UCD Boat Club

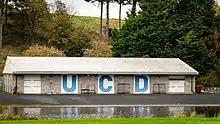
UCD's Clubhouse on the River Liffey.

The club's own boathouse is in Islandbridge while its gym facilities are based on campus at University College Dublin. It also shares a boathouse at Blessington Lake with the Dublin Metropolitan group of rowing clubs.